Left atrial appendage occlusion

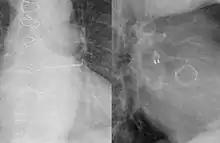
Radiograph showing an AtriClip attached to the left atrial appendage. Also visible is an aortic valve prosthesis.

On March 13, 2015, the U.S. Food and Drug Administration approved the Watchman LAAC Implant, from Boston Scientific, to reduce the risk of thromboembolism from the left atrial appendage in patients with non-valvular AF who are at increased risk of stroke have an appropriate reason to seek a non-drug alternative to blood thinning medications. The Watchman implant was studied in two randomized clinical trials and several clinical registries. The implant was approved in Europe in 2009.